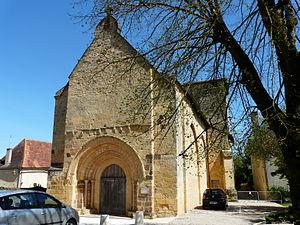
La façade ouest de l'église Saint-Jean-Baptiste, Cendrieux, Dordogne, France.
Cendrieux est une ancienne commune française située dans le département de la Dordogne, en région Nouvelle-Aquitaine.
Cet article recense les monuments historiques de l'arrondissement de Périgueux, dans le département de la Dordogne, en France.